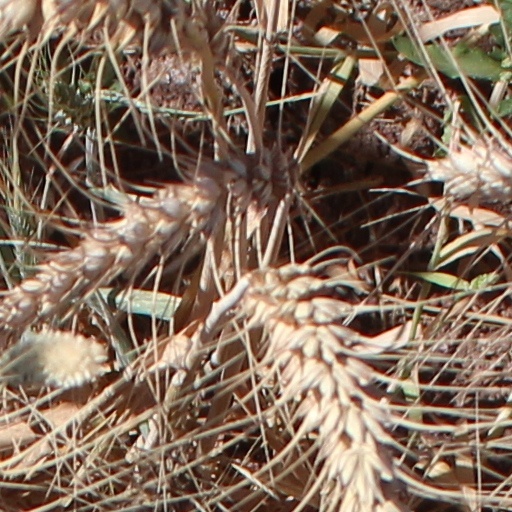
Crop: wheat